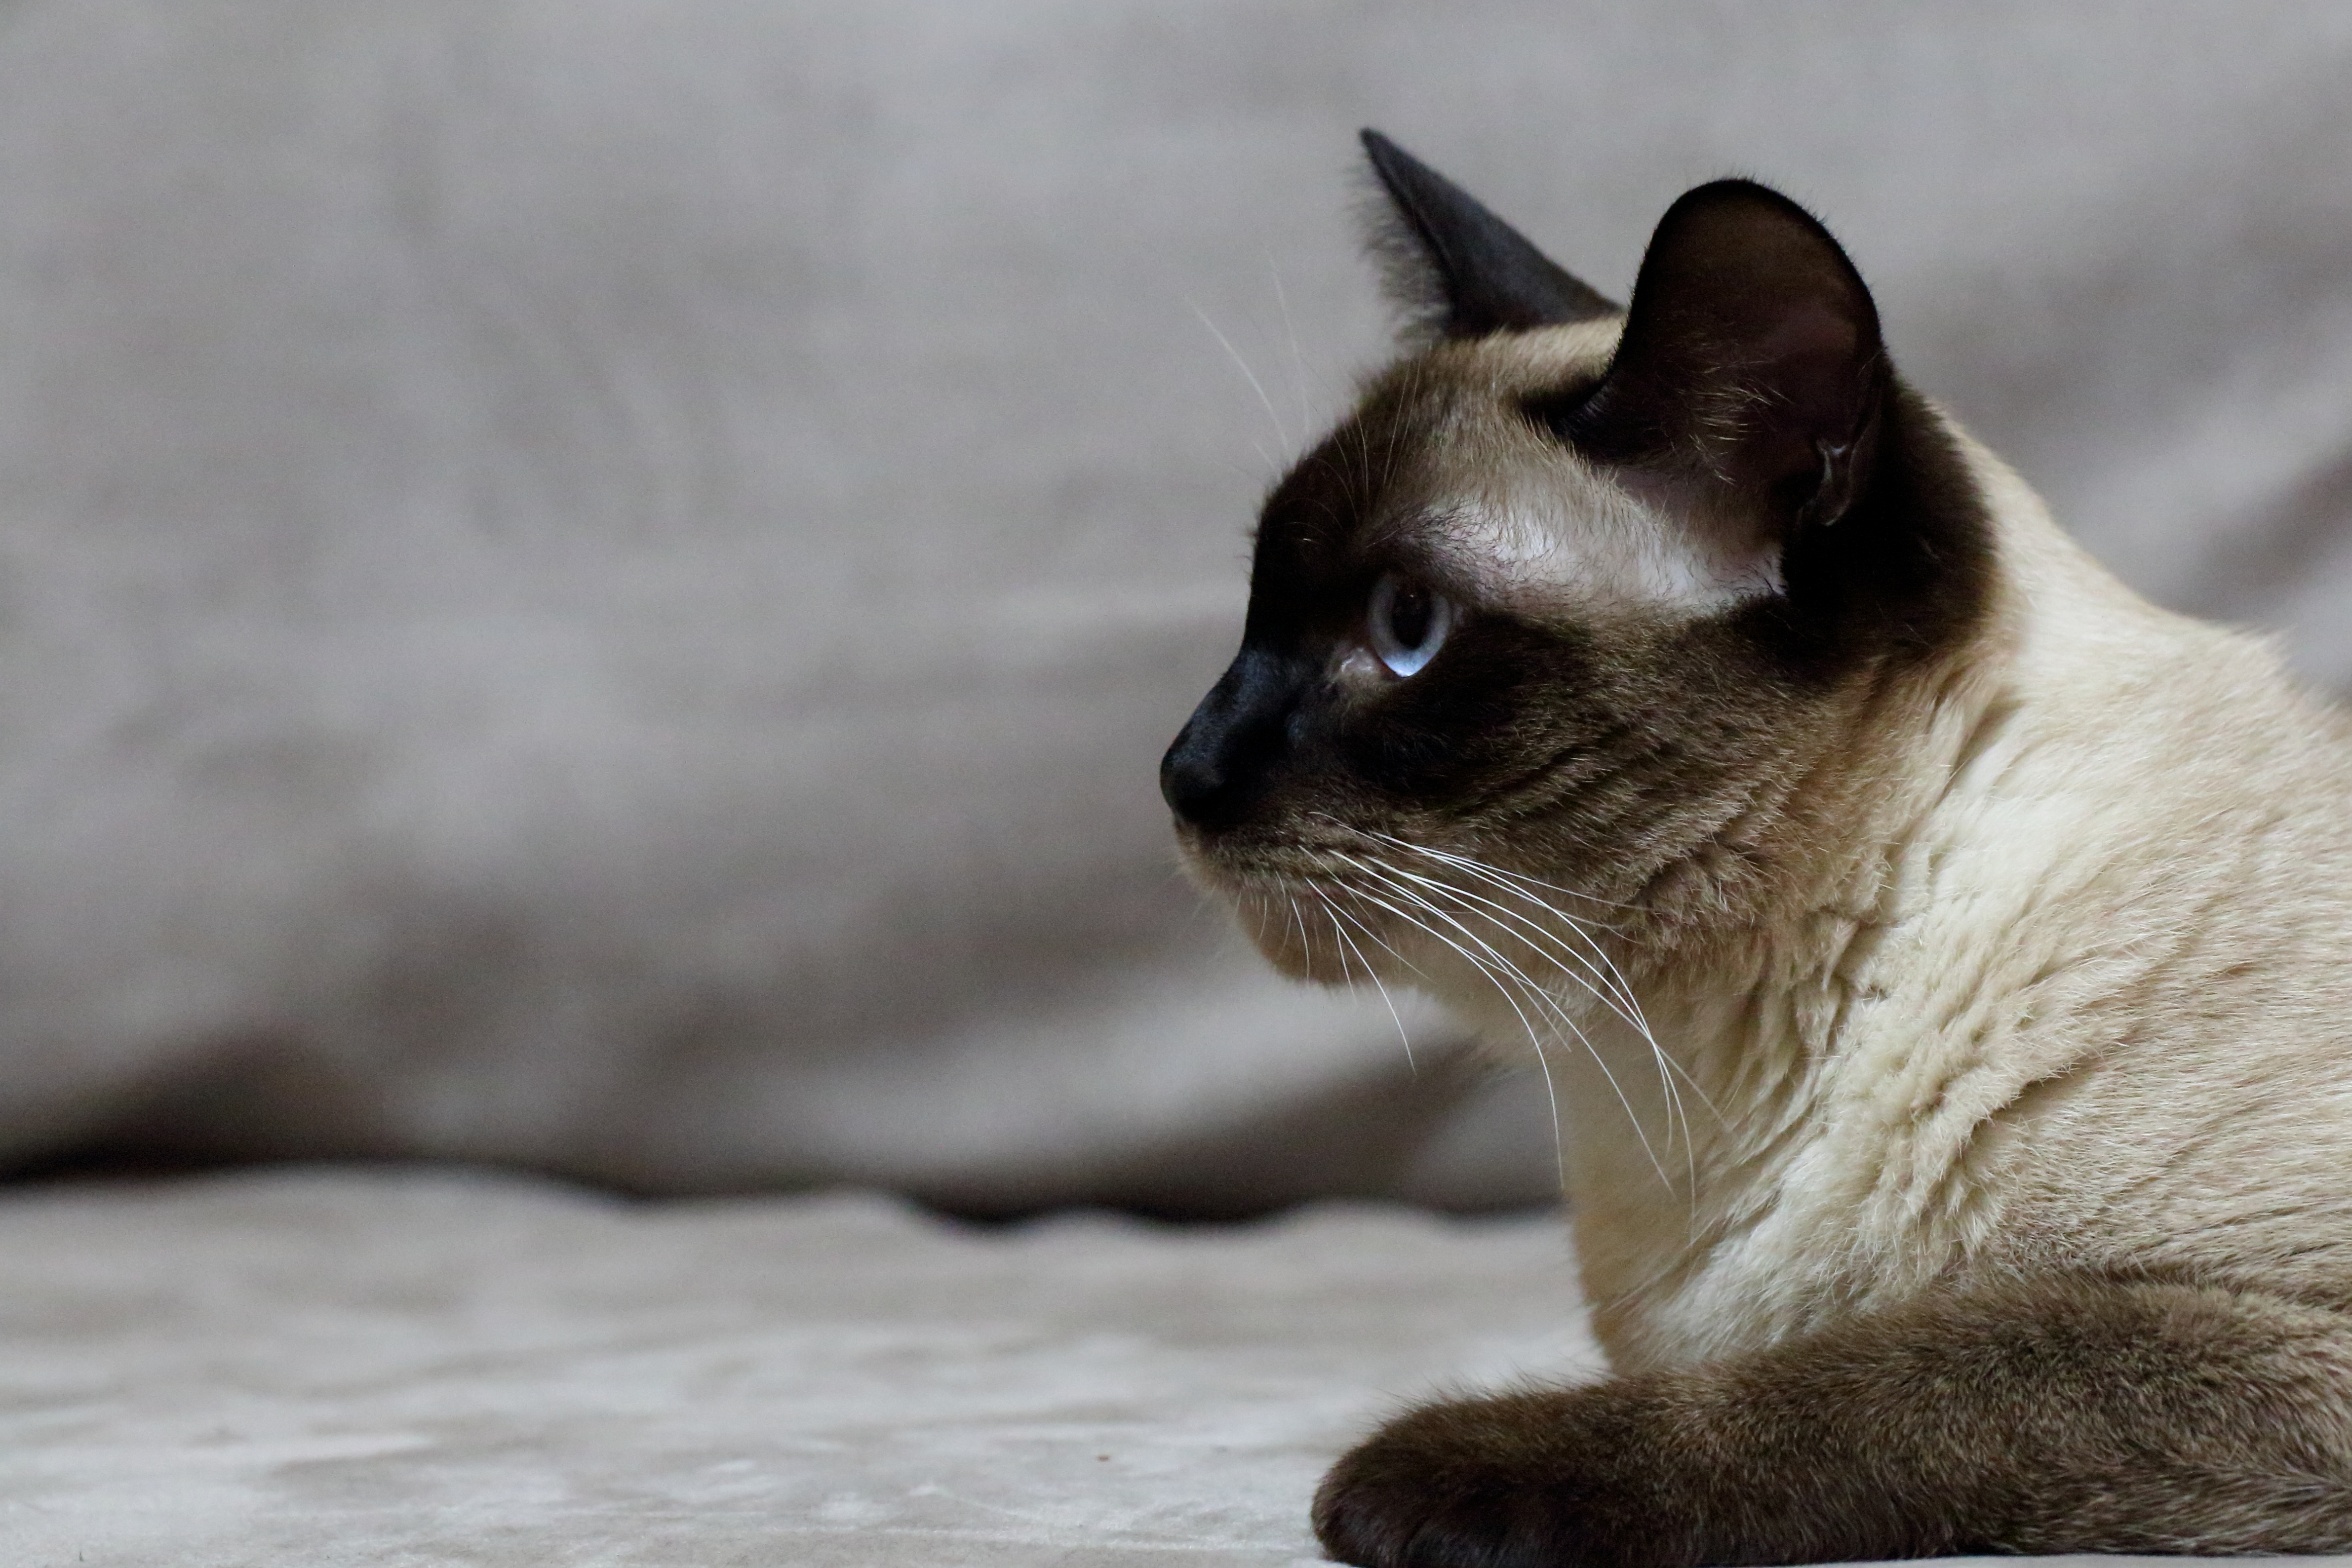
cat, mammal, vertebrate, whiskers, siamese, fauna, cat like mammal, small to medium sized cats, close up, burmese, tonkinese, thai, carnivoran